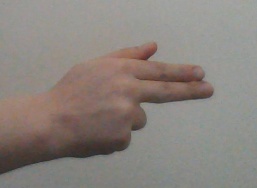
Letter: ghain